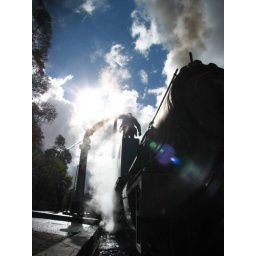
the conductor replenishes water reserves on the Zig Zag Railway a steam train running through the Blue Mountains, near Sydney.